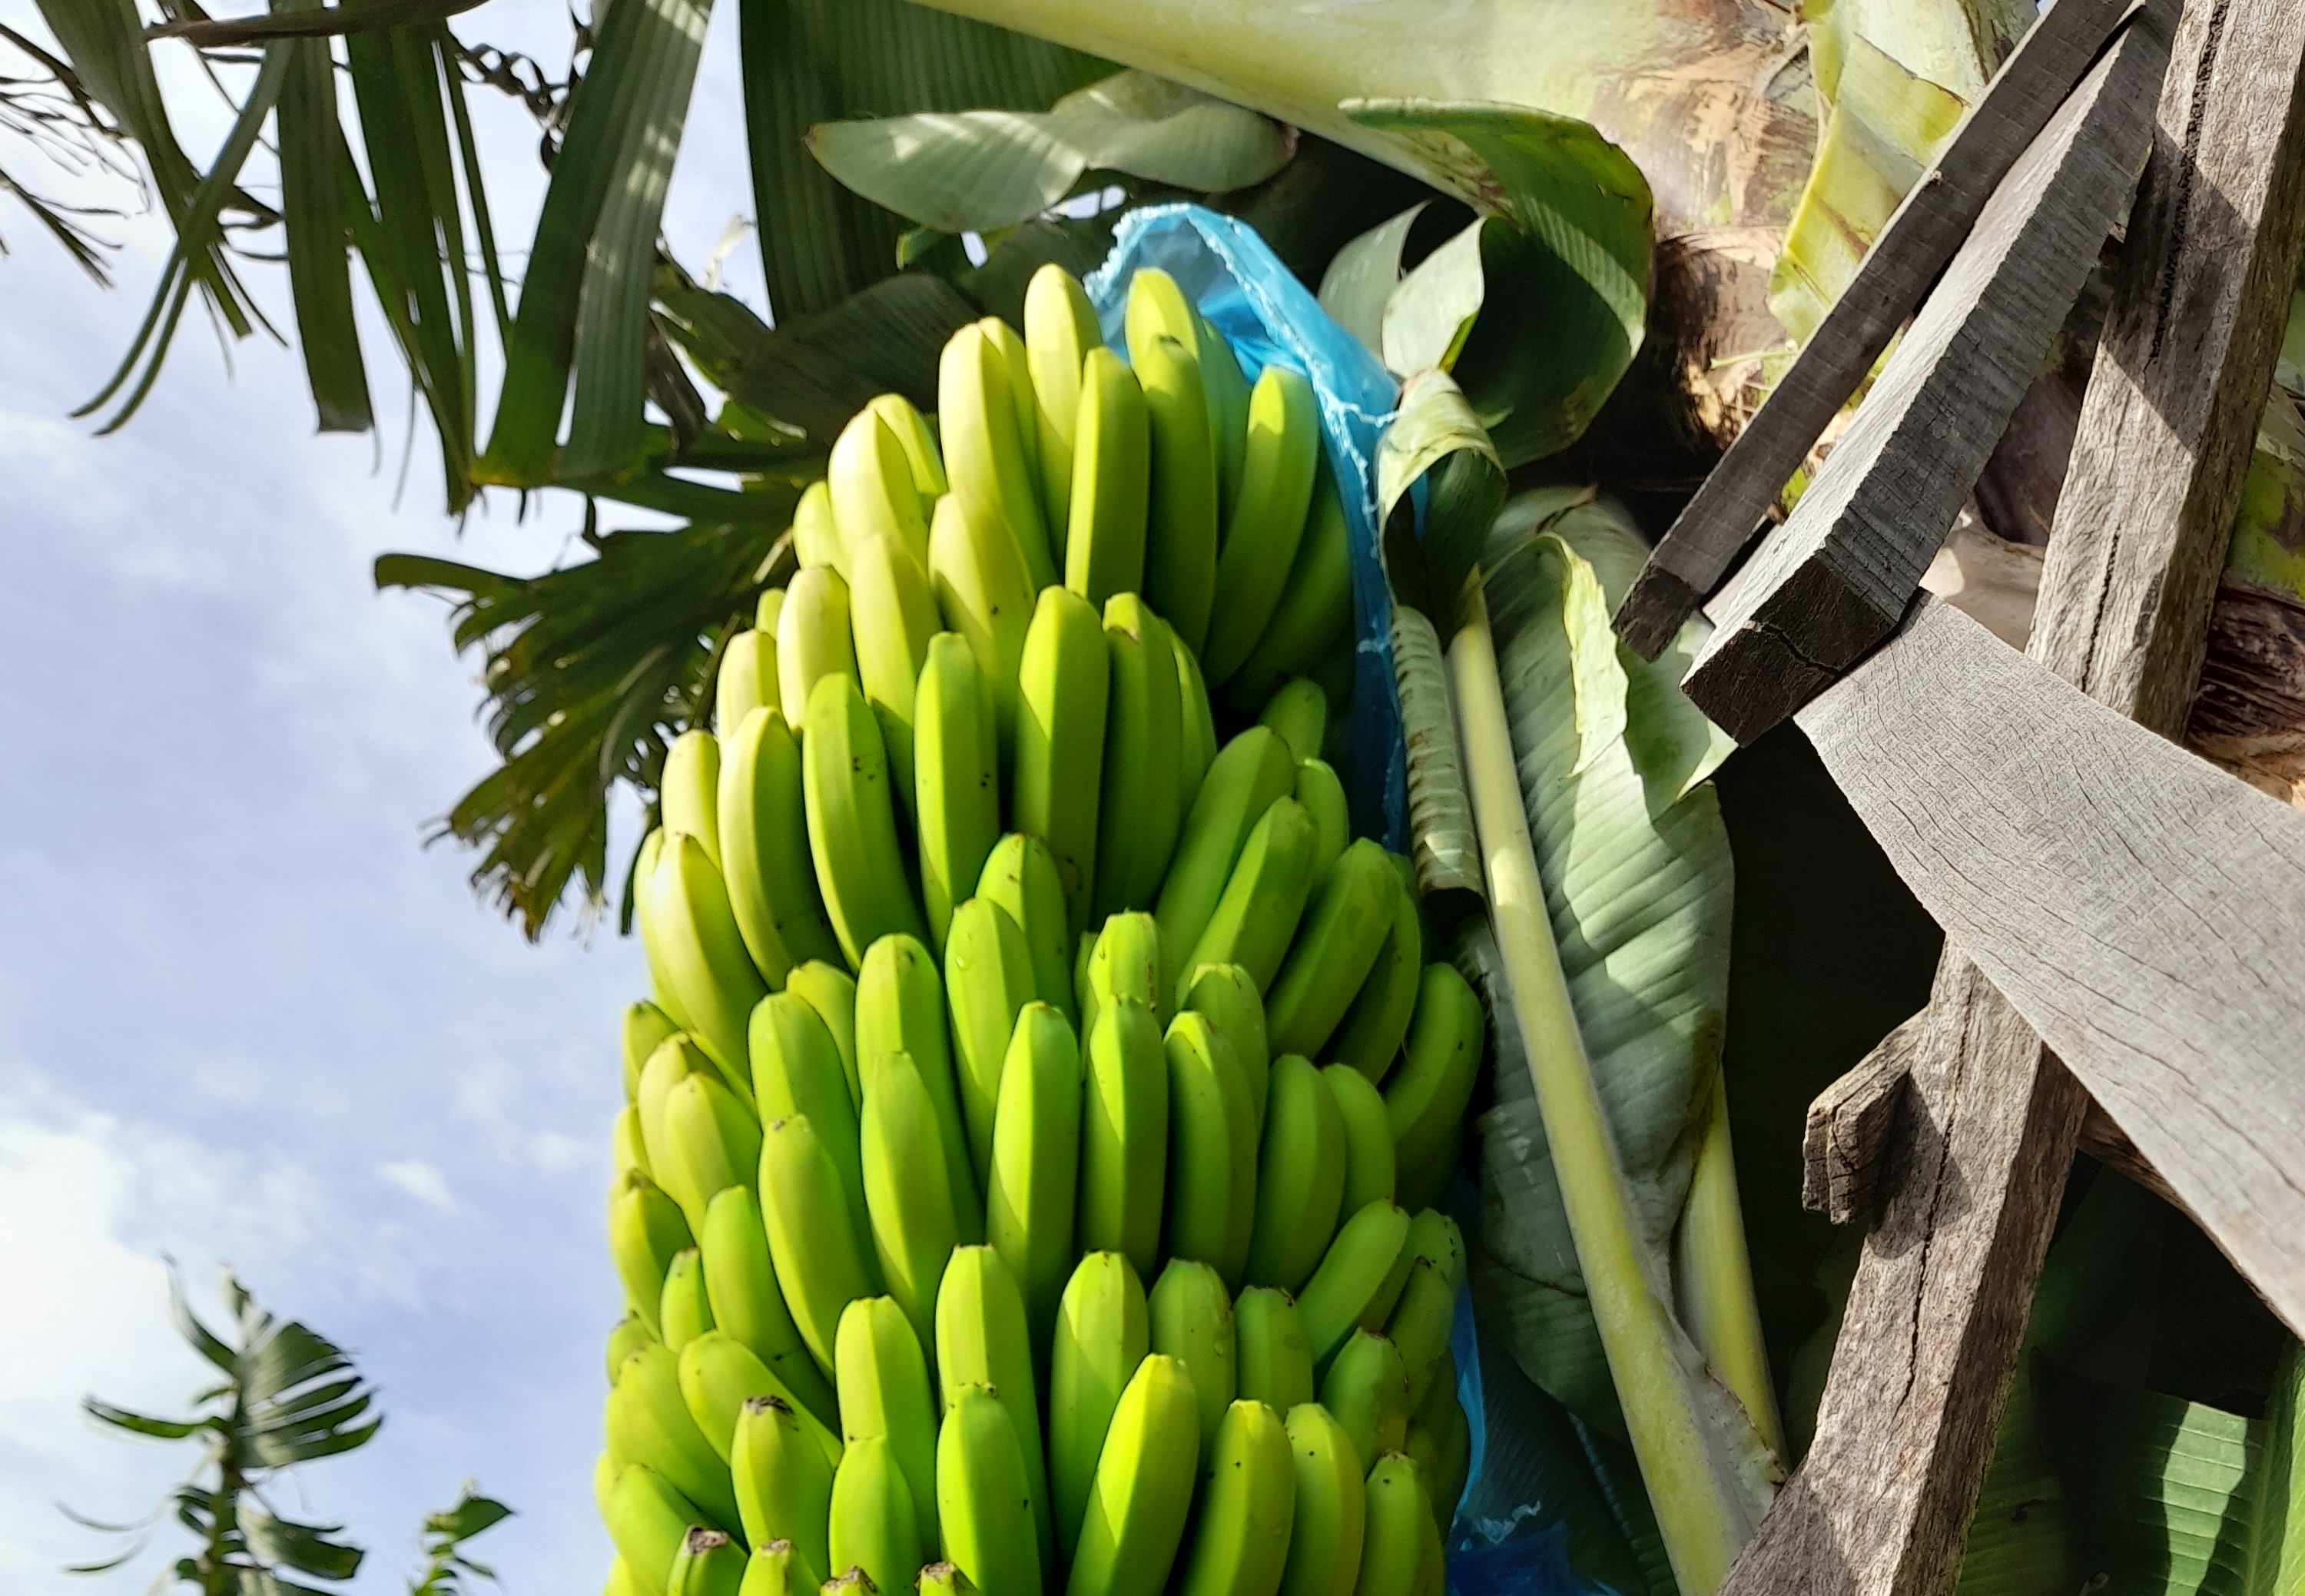
Label: Cut